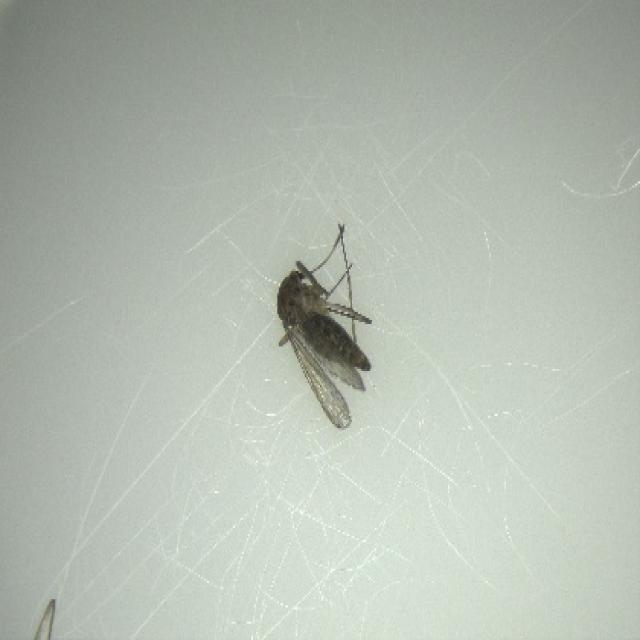
Species: culex_tritaeniorhynchus